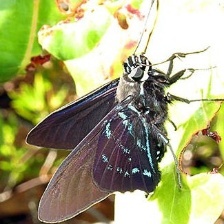
Species: MANGROVE SKIPPER